Fenstanton

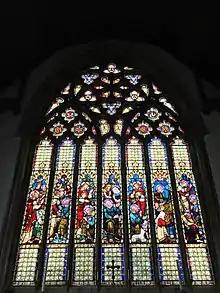
The east window of St Peter and St Paul

Lying on the Via Devana, the Roman road that linked the army camps at Godmanchester and Cambridge, Fenstanton was the site of a Roman villa, possibly designed to keep order after an attack on the forces of the IX Legion Hispana, as they retreated from an ambush at Cambridge by Boudicca's tribesmen. The first evidence of a Roman crucifixion in the UK was discovered in a burial in Fenstanton in 2017, when a skeleton of a man was found with a nail through his heel. In 2021, the bones were unearthed.